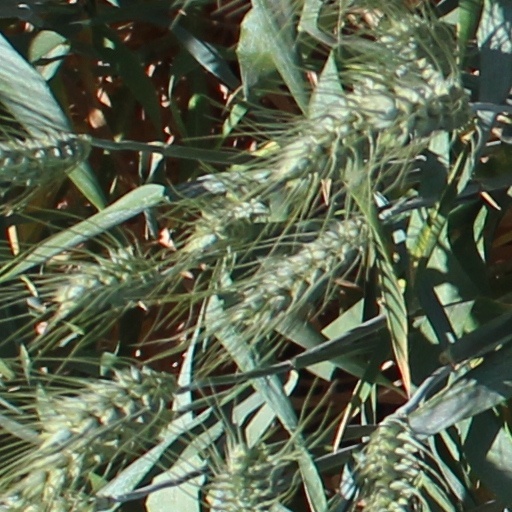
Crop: wheat